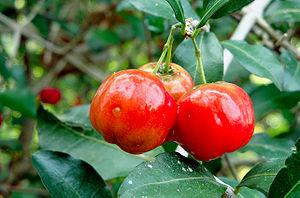
L'agriculture au Brésil ne représente qu'environ 5 % du PIB du pays, mais l'industrie agroalimentaire représente 1/4 du PNB et 40 % des exportations.
La cuisine guyanaise est riche des différentes cultures et styles gastronomique qui se mélangent en Guyane, les restaurants chinois côtoient les restaurants créoles dans les grandes villes comme Cayenne, Kourou et Saint-Laurent-du-Maroni. La gastronomie guyanaise rassemble à l'origine les cuisines créole guyanaise, bushinengue et amérindienne. Toutes ces cuisines ont plusieurs ingrédients en commun :